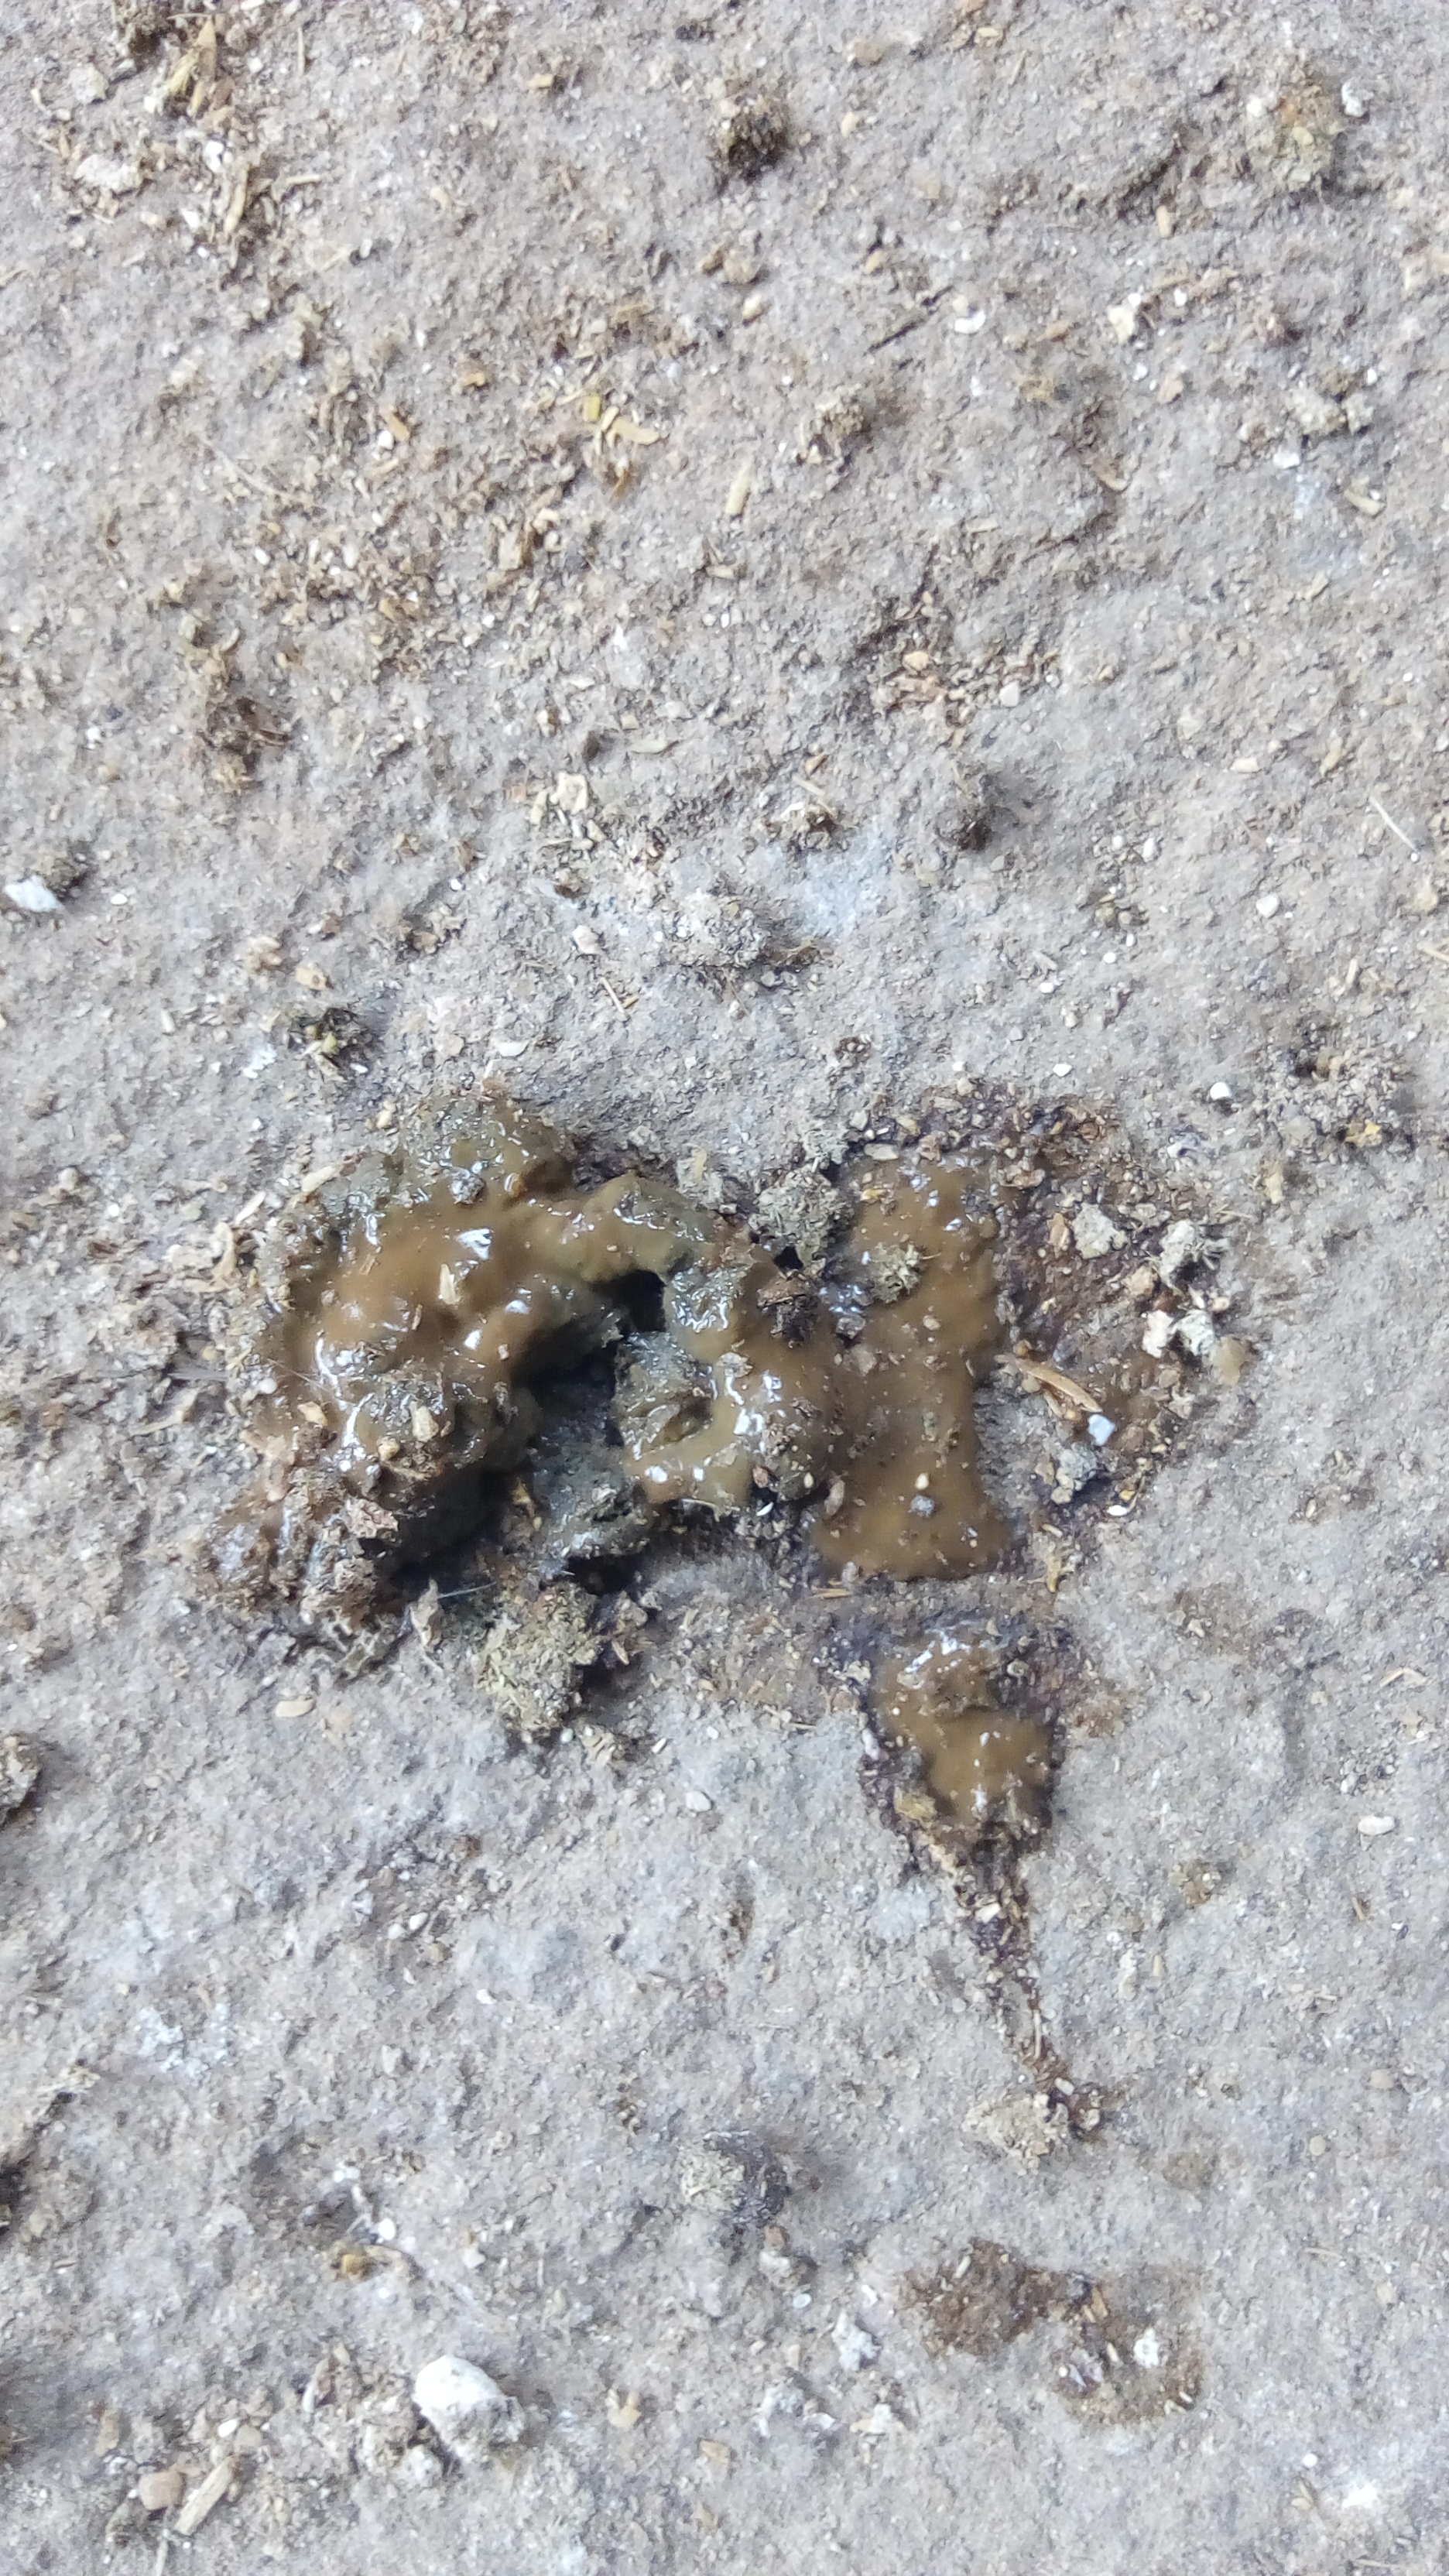
PCR-confirmed diagnosis: Coccidiosis